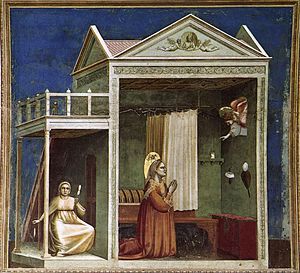
Jakobs Forevangelium / Indhold
Sankt Annas bebudelse, freske af Giotto i Capella degli Scrovegni i Padova.
"Jakobs Forevangelium er et apokryf skrift fra 150-200 og kendes fra mange håndskrifter. Titlen ""forevangeliet"" skyldes, at udgiverne betragtede det som en indledning til Markusevangeliet eller en forhistorie til Matthæus- og Lukasevangeliet. Forfatternavnet skyldes det 25. kapitel, hvor det ses, at Jesu bror Jakob er forfatteren; men det drejer sig om et pseudonym. Forfatteren kender ikke til forholdene i Palæstina, så teksten kan ikke stamme derfra. I østkirken vandt teksten stor udbredelse, da den indgik i festliturgierne for jomfru Maria og hendes mor Anna. I vestkirken blev den derimod betragtet som kættersk og forblev ret ukendt frem til 1552, hvor det første gang kom i en latinsk oversættelse. I 1564 udkom en græsk tekst.